Kamarinskaya

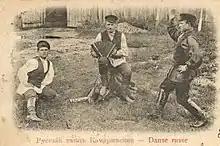
Kamarinskaya. Russian Empire

Kamarinskaya is a traditional Russian folk dance, which is mostly known today as the Russian composer Mikhail Glinka's composition of the same name. Glinka's "Kamarinskaya", written in 1848, was the first orchestral work based entirely on Russian folk song and to use the compositional principles of that genre to dictate the form of the music. It premiered on 15 March 1850. It became a touchstone for the following generation of Russian composers ranging from the Western-oriented Pyotr Ilyich Tchaikovsky to the group of nationalists known collectively as The Five and was also lauded abroad, most notably by French composer Hector Berlioz.